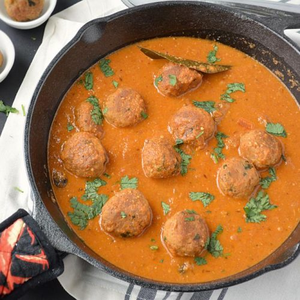
Dish: kofta